Hvítá (Árnessýsla)

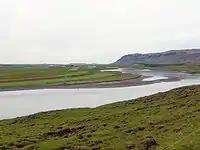
The Hvítá near Laugarás

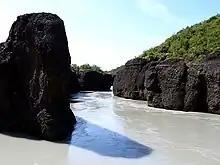

Hvítá (Icelandic , "white river") is a river in Iceland that begins at Hvítárvatn glacier lake on Langjökull glacier in the highlands of Iceland at . The river flows for before dropping down into a narrow gorge at Gullfoss waterfall.